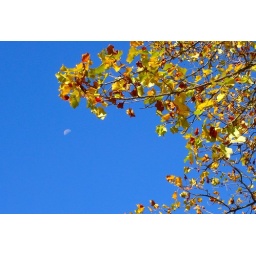
I love how blue the sky is in the fall.